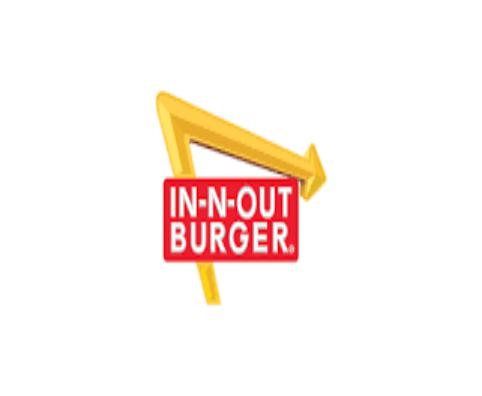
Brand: In-N-Out Burger
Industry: Food